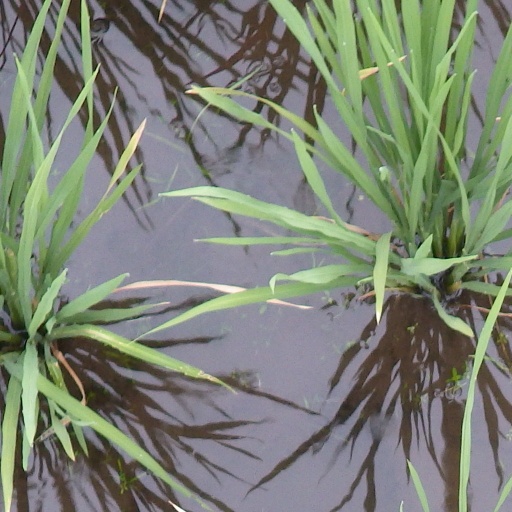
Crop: rice